Two-gospel hypothesis

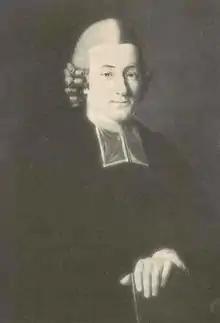
Johann Jakob Griesbach, who suggested a Matthew, Luke, Mark order on literary grounds.

The Church Fathers settled on Matthaean priority themselves, but kept to the order seen in the New Testament: Matthew, Mark, Luke, then John. This would later be referred to as the Augustinian hypothesis. The Monarchian Prologues, from around 380, state that Mark used both Matthew and Luke.